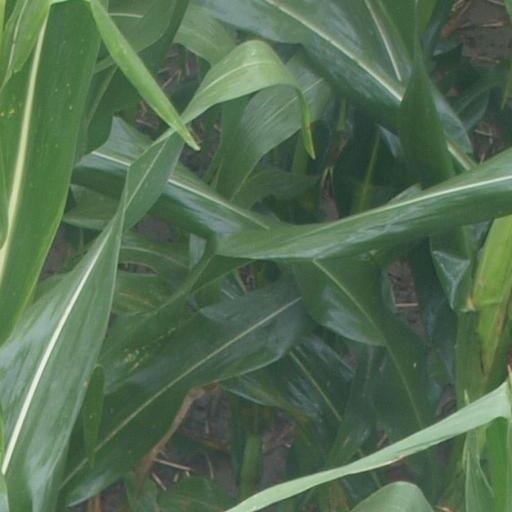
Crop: maize; corn